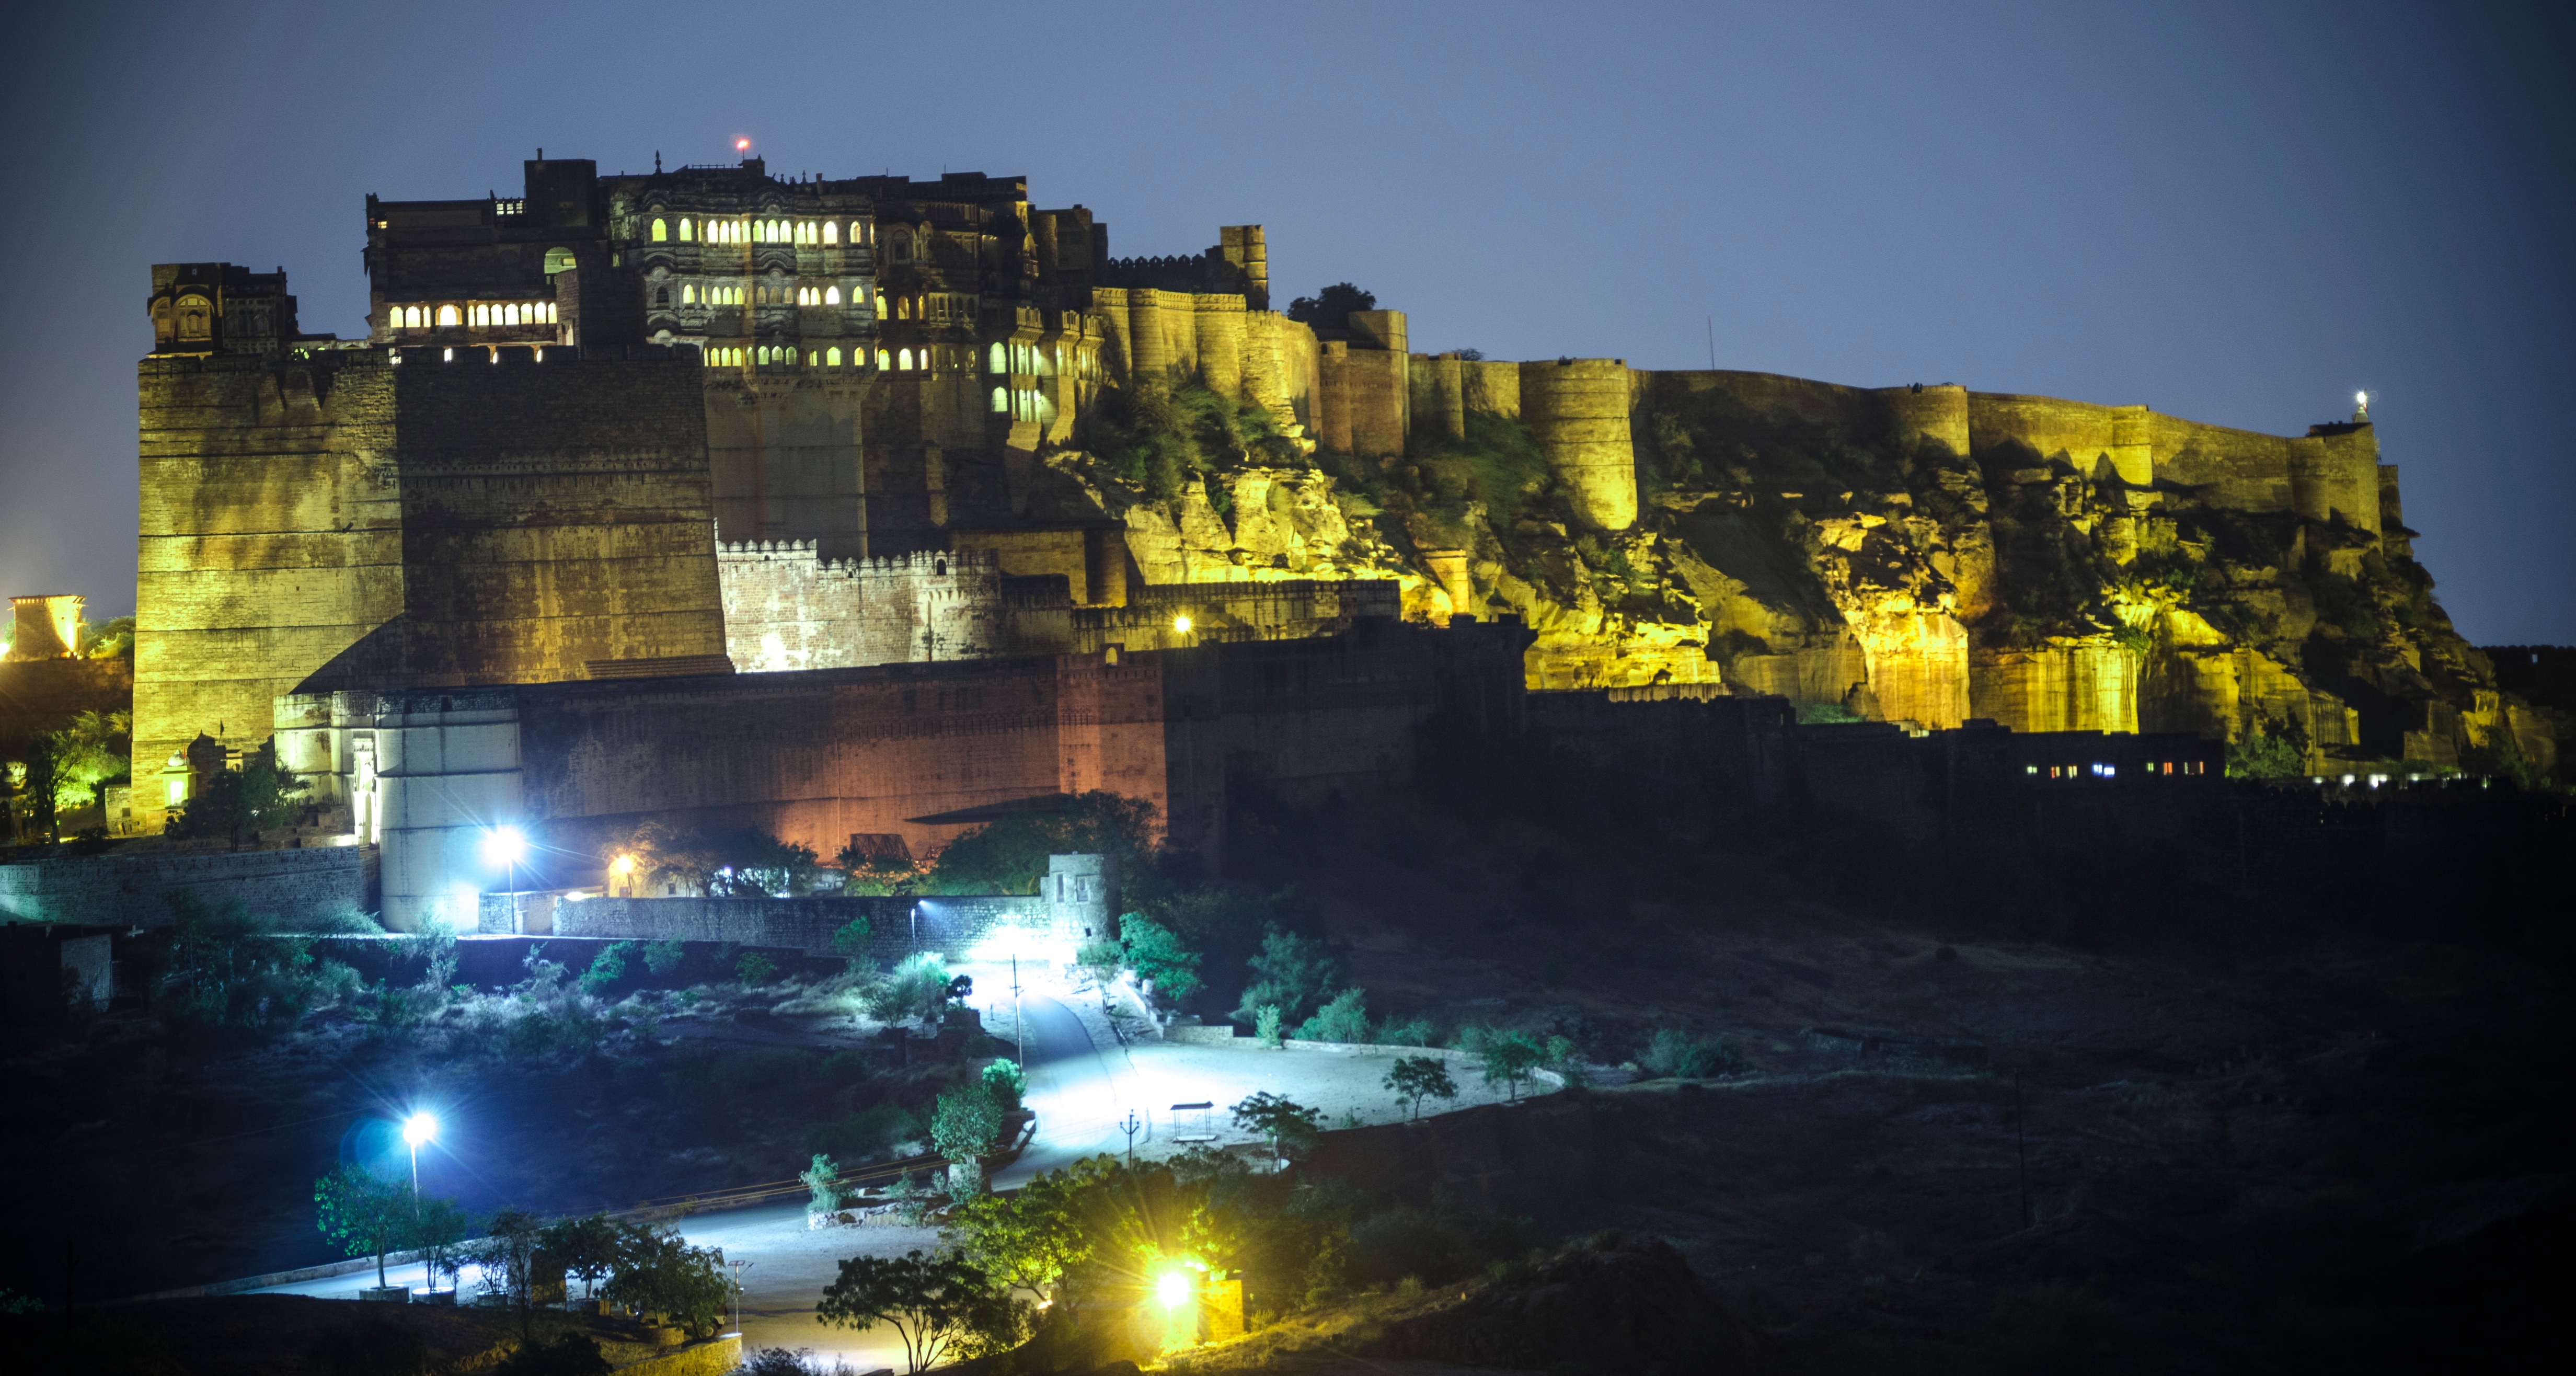
night, town, cityscape, dusk, evening, reflection, castle, landmark